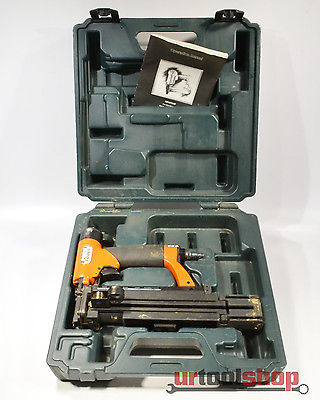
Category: stapler